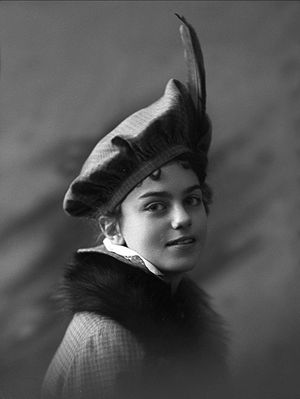
Irene Ibsen Bille
Irene Ibsen Bille var en norsk forfatter og dramatiker.